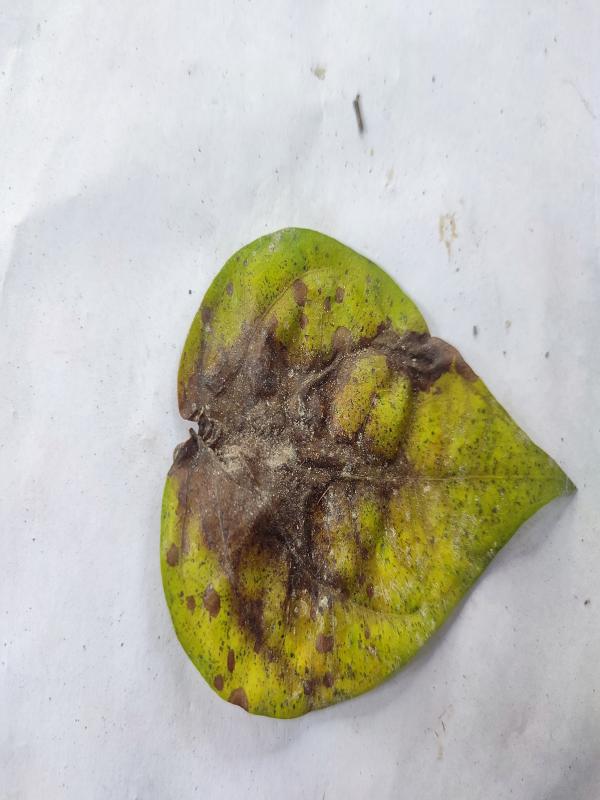
Label: Dried_Leaf